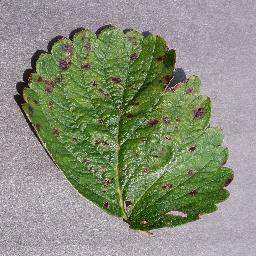
Label: Strawberry___Leaf_scorch